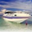
Label: ship